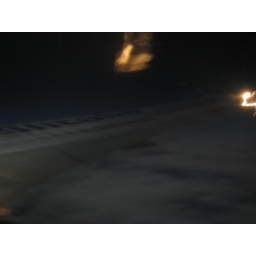
Plane window while flying over the Atlantic